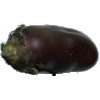
Label: eggplant